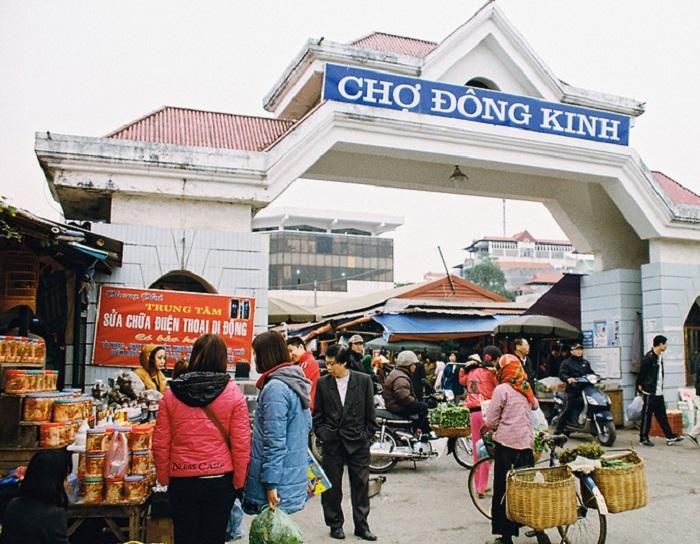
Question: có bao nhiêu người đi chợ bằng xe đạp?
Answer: có một người phụ nữ đi chợ bằng xe đạp